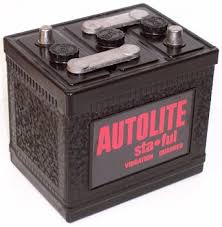
Waste category: battery